Names and titles of Władysław II Jagiełło

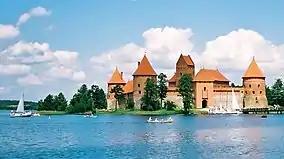
The reconstructed Trakai Island Castle, from where Kęstutis and Skirgaila governed as first dukes under Jogaila.

When Jogaila became the king of Poland in 1386, he reserved his position as the supreme duke of Lithuania. At first he appointed his brother Skirgaila as the duke of Trakai, ("dux Trocensis"), effectively his regent in Lithuania; but Vytautas, the son of the former duke of Trakai, Kęstutis, challenged Skirgaila with the backing of the Teutonic Order, besieged Vilnius, and reduced the outer city to ruins. In response, Władysław, as Jogaila was called after ascending the Polish throne, was forced to come to terms with Vytautas. Skirgaila stepped down as duke of Trakai and became prince of Kiev, while Vytautas not only replaced him as "de facto" ruler of Lithuania but was confirmed in the title of "magnus dux" or grand duke by the terms of the Treaty of Ostrów. However, Władysław reserved overlordship as supreme duke or prince, with the higher title of "dux supremus". While conceding control of the active government of Lithuania, the Polish monarchy by this treaty positioned itself as the overlord of the Lithuanian monarchy.